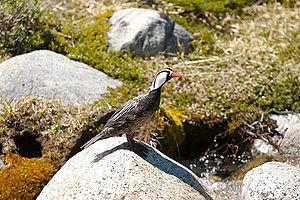
La Merganette des torrents est une espèce de canard de la famille des Anatidés. Elle est classée dans la sous-famille des Tadorninae. Elle est la seule espèce du genre Merganetta.